Bill Murray

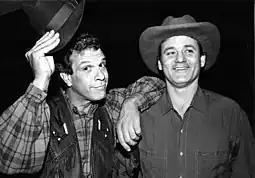
Murray (right) with Paul Binder in 1989

In the early 1980s, he collaborated with writer-director Harold Ramis and starred in a string of box-office hits, including "Caddyshack" (1980) and "Stripes" (1981) and had a role in "Tootsie" (1982). He portrayed Hunter S. Thompson in "Where the Buffalo Roam" (1980). Murray was the first guest on NBC's "Late Night with David Letterman" on February 1, 1982. He later appeared on the first episode of the "Late Show with David Letterman" on August 30, 1993, when the show moved to CBS. On January 31, 2012, 30 years after his first appearance with Letterman, Murray appeared again on his talk show. He appeared as Letterman's final guest when the host retired on May 20, 2015.